Xue Rengui

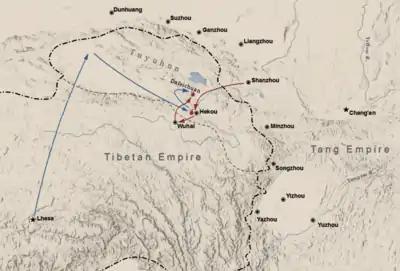
Battle of Dafeichuan in which Xue battled the Tibetans

In 670, Tibetan Empire launched a major attack with 400,000 men on Tang's Anxi Protectorate and captured 18 prefectures. Emperor Gaozong commissioned Xue to command a counterattack, with Ashina Daozhen, and Guo Daifeng, the son of Tang's veteran general Guo Xiaoke (郭孝恪), as his deputies. However, as Guo had been of the same rank as Xue, he viewed serving as Xue's deputy as a dishonor and often disobeyed Xue's orders. Xue's initial strategy was to take some troops ahead toward, with Guo remaining behind at Qinghai Lake with the military supplies—and once Xue had cleared the pass, he would then signal for Guo to proceed. Guo, however, disobeyed the order and did not wait for Xue's signal, but proceeded after Xue departed, and he was intercepted and defeated by a 200,000-men Tibetan army. After Guo's army collapsed, Xue was himself attacked by the Tibetan prime minister Gar Trinring Tsendro ("Lun Qinling" in Chinese) at the Dafeichuan. Although Xue inflicted heavy loses on the Tibetans, his forces retreated from the Dafei River. Emperor Gaozong sent the official Le Yanwei to the front to put Xue, Guo, and Ashina under arrest, but released them once they were brought back to the capital Chang'an. However, they were relieved of their posts.